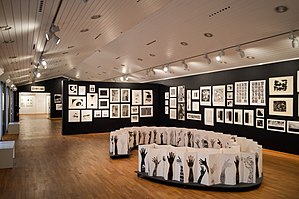
Kastrupgårdsamlingen / Museets historie
Særudstillingsrum - Kastrupgårdsamlingen. Fra udstillingen ' Den Sorte Skole - Fyns grafiske værksted 40 år'. Feb-juni 2017
Særudstillingsrum Kastrupgårdsamlingen
Foto fra Særudstillingen ""Den Sorte Skole - Fyns Grafiske Værksted 40 år"". Kastrupgårdsamlingen Feb-maj 2017"
Kastrupgårdsamlingen er et stats-anerkendt kunstmuseum drevet af Tårnby Kommune. Samlingen har hjemme på det historiske Kastrupgård, som er et landsted i rokokostil beliggende i Kastrup syd for København. Bygningen er opført i perioden 1749-1753 af hofstenhuggermester og bygmester Jacob Fortling til egen brug.